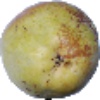
Label: Pear Williams 1